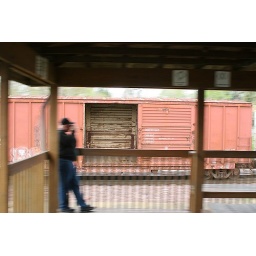
An open box car wooshes by the Rochelle Railroad Park.